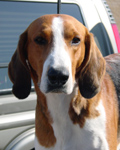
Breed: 223-n000074-English_foxhound